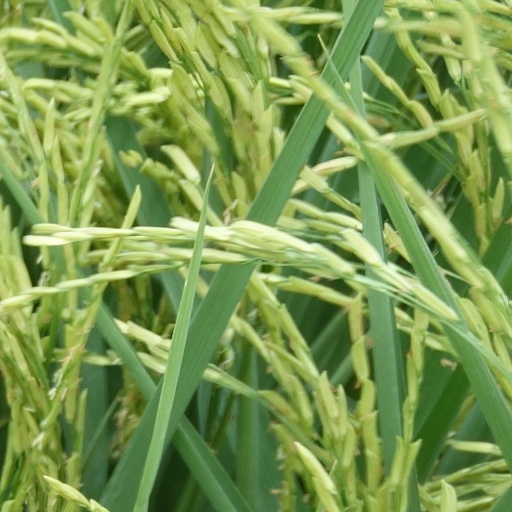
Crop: rice